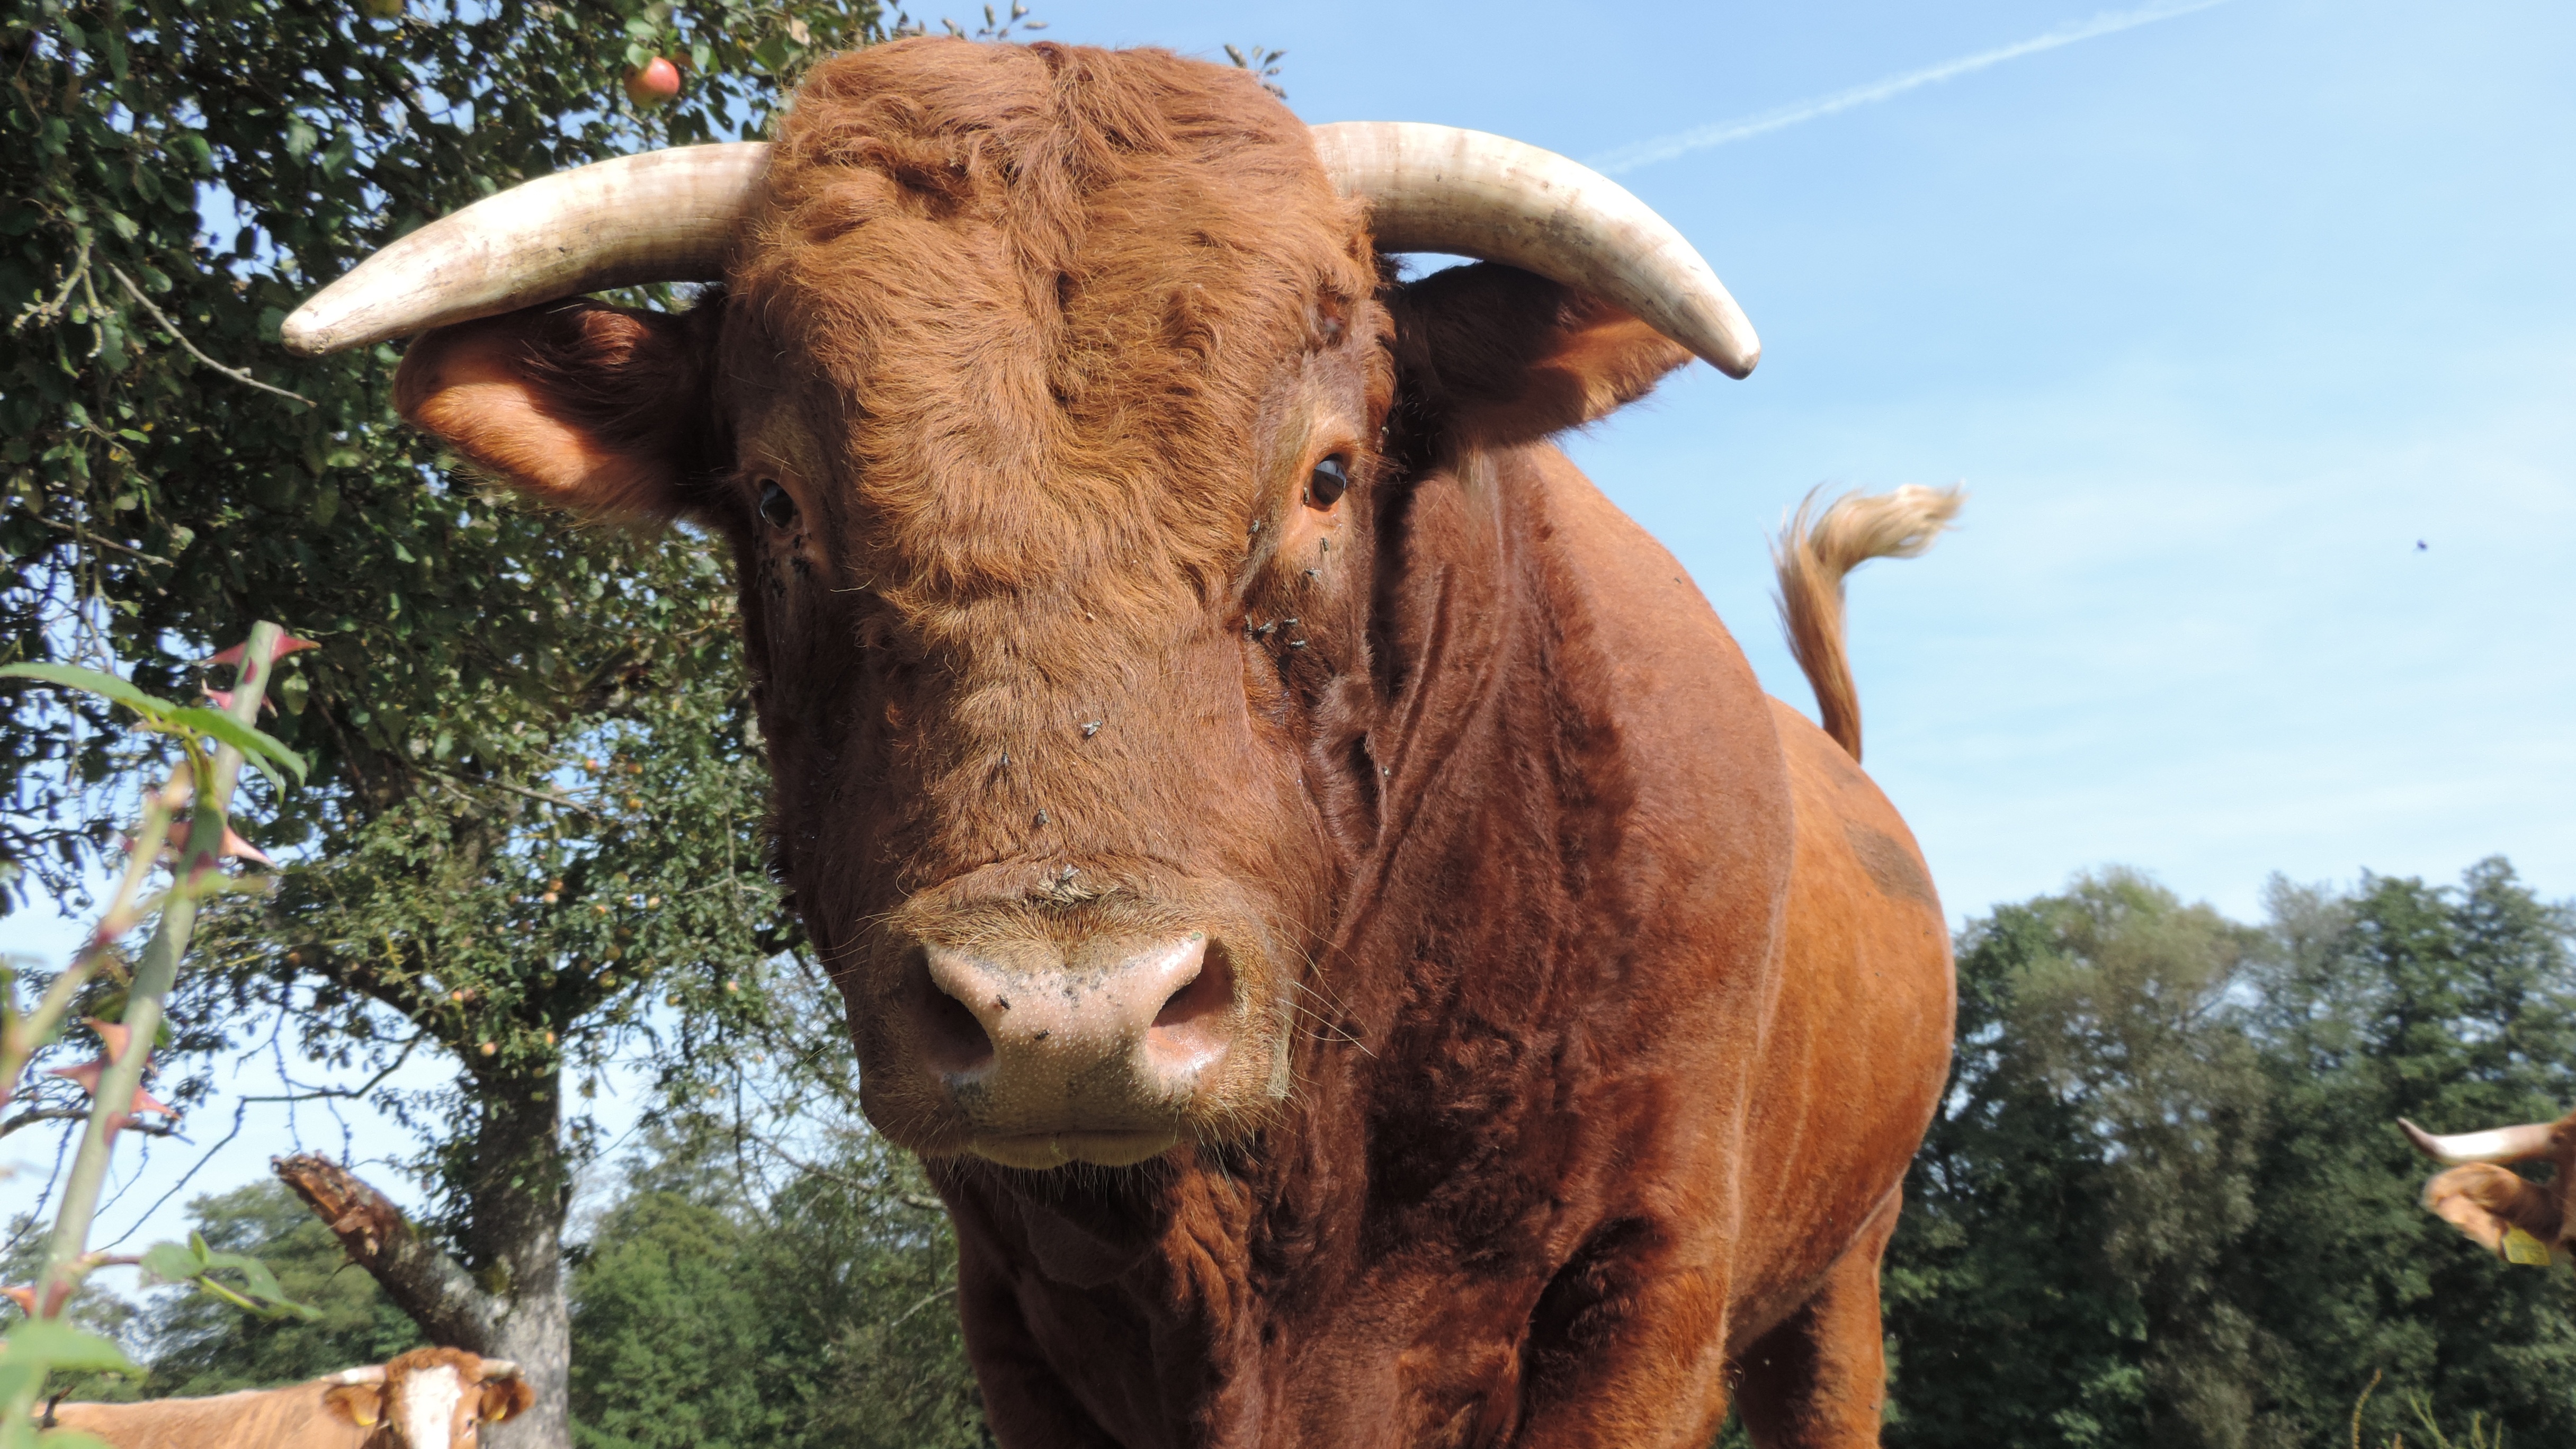
nature, flower, horn, cow, cattle, pasture, mammal, agriculture, beef, bull, ox, dairy cow, cattle like mammal, texas longhorn